Pimicikamak

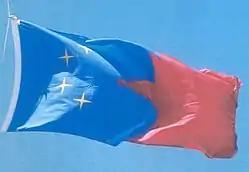

Like other indigenous peoples that have existed for a long time, Pimicikamak has a body of oral customary law. Since 1995, Pimicikamak has made several customary written laws.